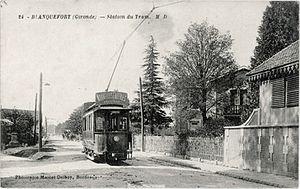
La première ligne de tramway de Bordeaux, à traction hippomobile, a été inaugurée en mai 1880, par le maire Albert Brandenburg. Puis le maire Camille Cousteau inaugurera en février 1900 la première ligne de tramway électrique.